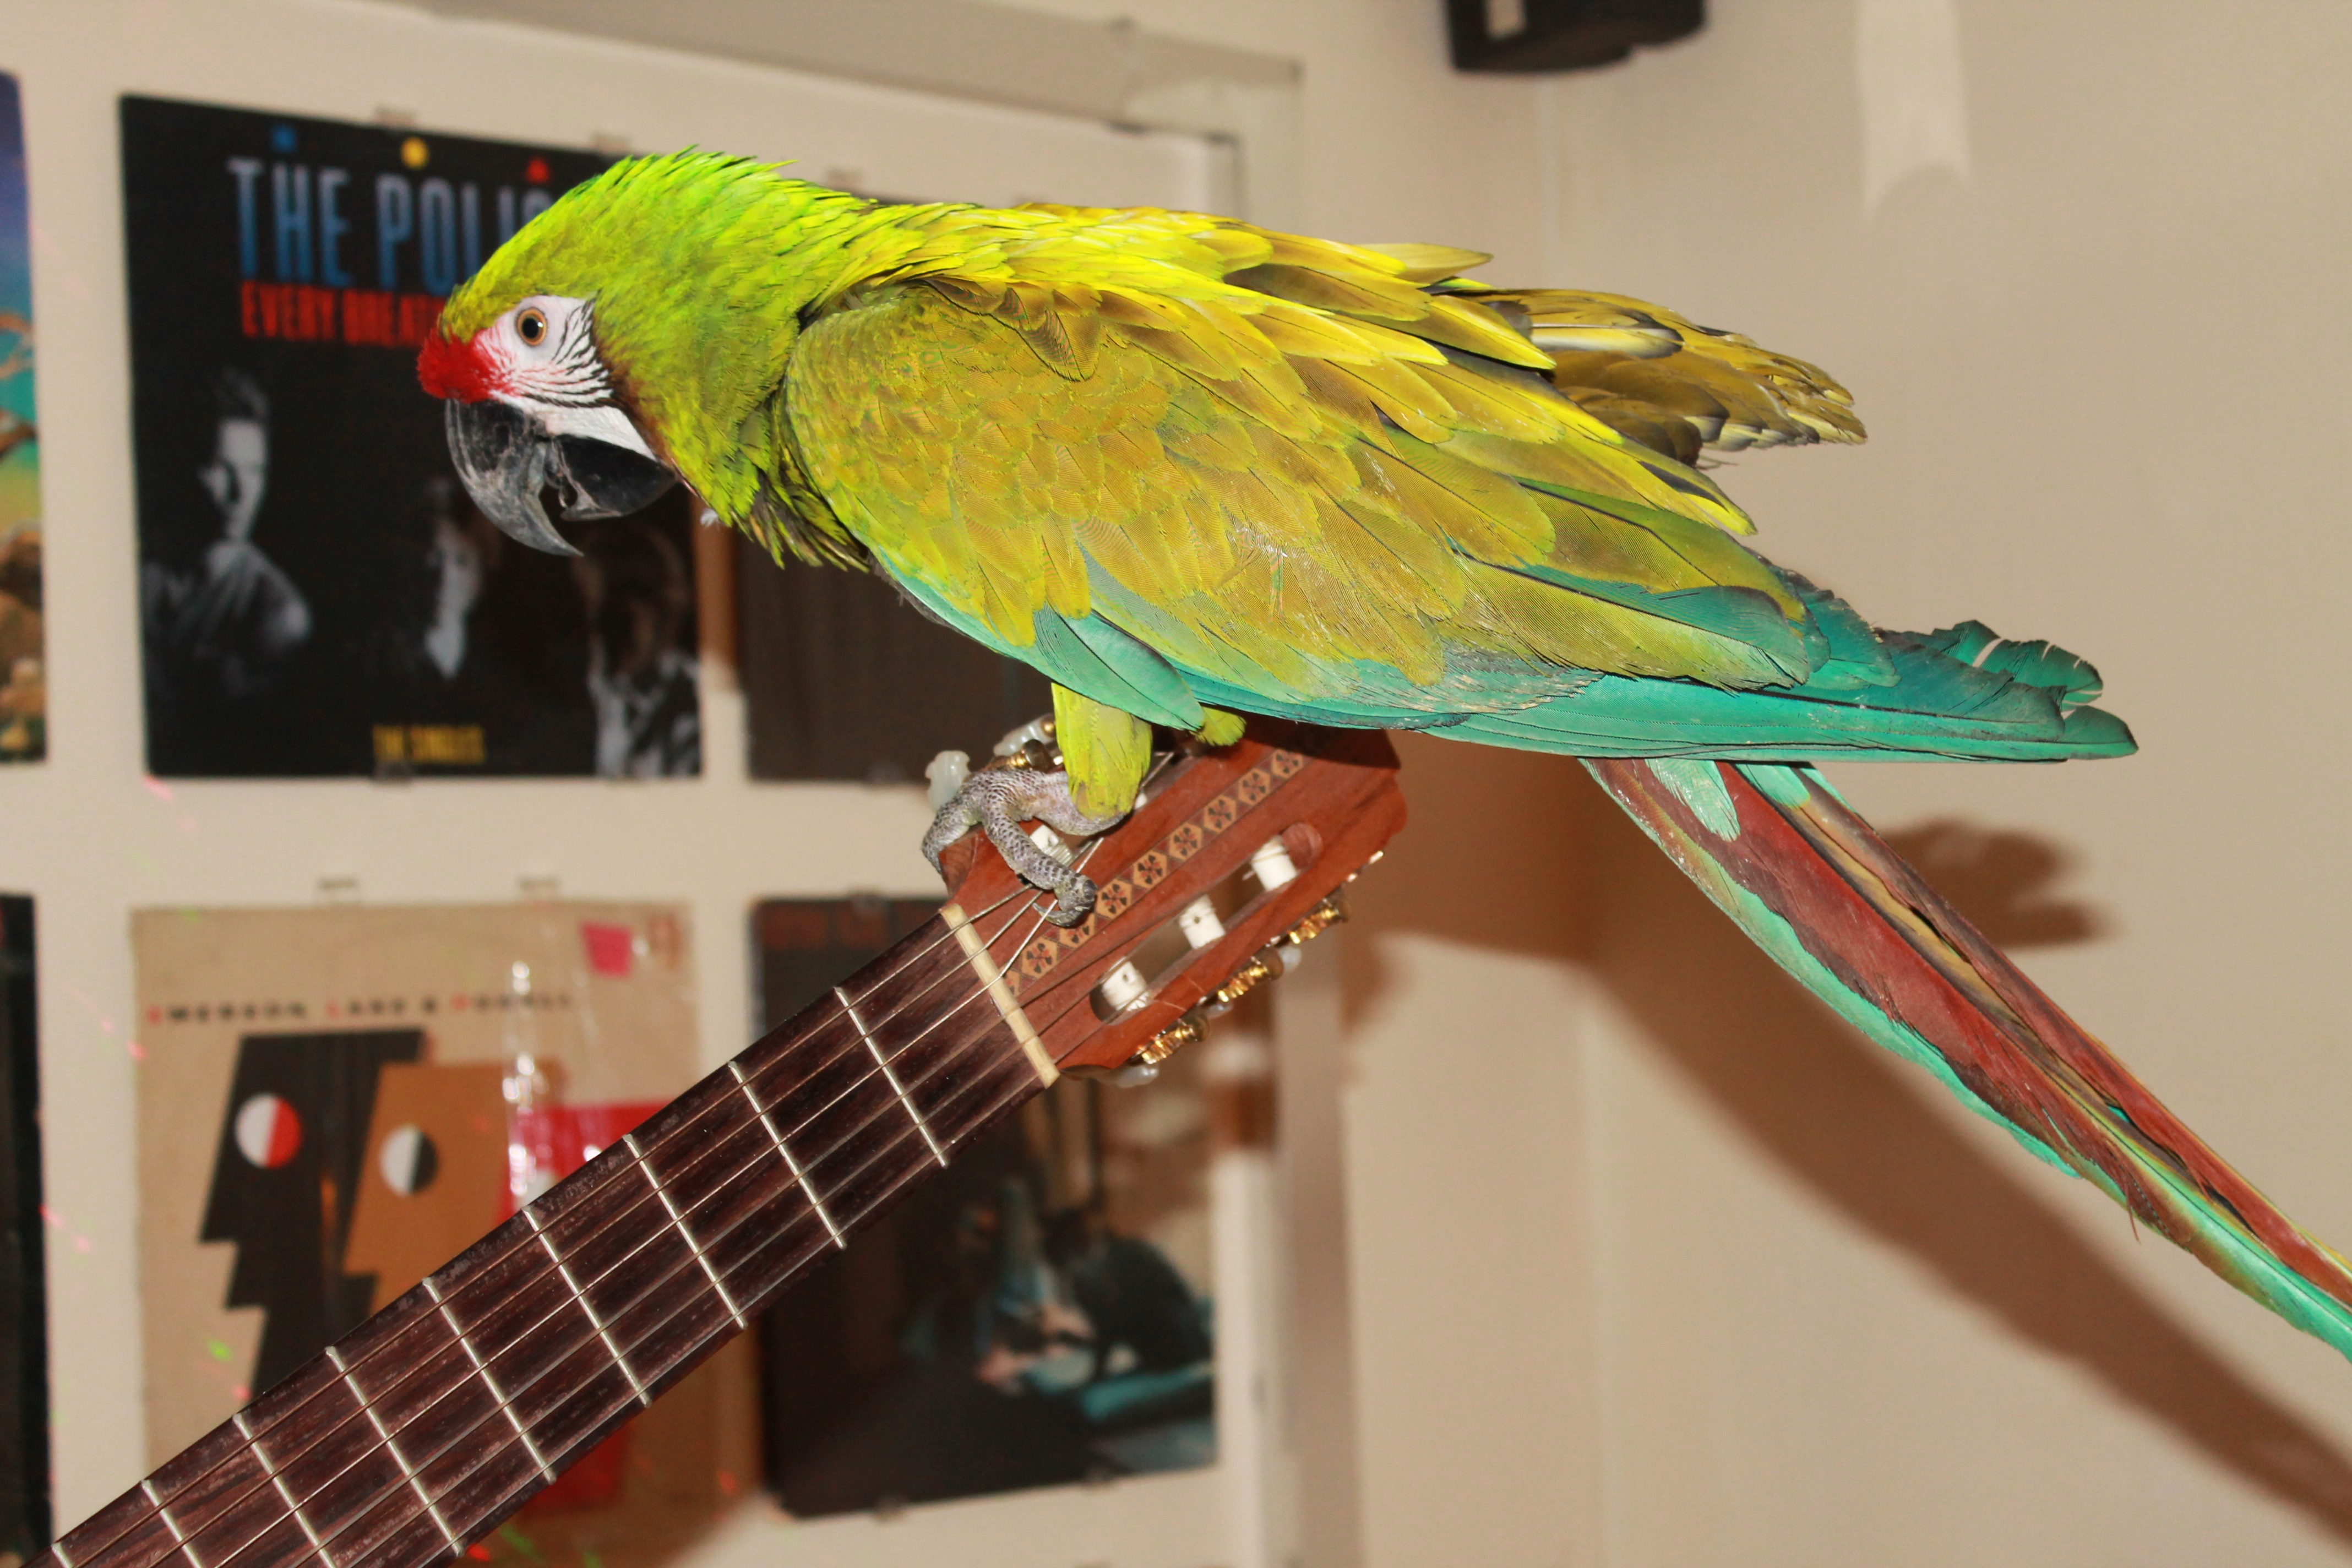
bird, wing, pet, beak, fauna, macaw, colors, vertebrate, parrot, ave, parakeet, parrot at home, large parrot, bird home